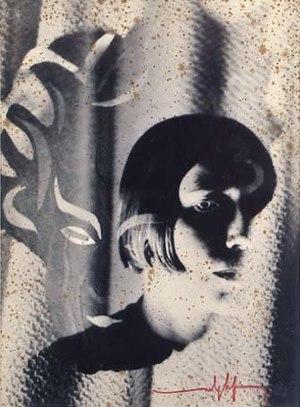
Portrait d'Akarova avec surimpression d'un masque
Marguerite Acarin, dite Akarova, est une danseuse, chorégraphe, sculptrice et artiste peintre belge née à Saint-Josse-ten-Noode le 30 mars 1904 et décédée à Ixelles le 24 juin 1999.